Dinky Toys

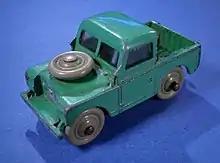
No. 073 Dinky Dublo Land Rover. The truck was just under long and originally came with a horse trailer.

In November 1958, Meccano Ltd introduced the Dublo Dinky range of models in 1:76 OO scale, designed to be used with the Hornby railway system. These were relatively cheap to produce – having a one-piece die-cast metal body, a base plate and or windows on some, and plastic wheels. There was the added bonus of being able to compete in the small-scale toy car market which, at the time, was dominated by Lesney's Matchbox.